Somerset Dam

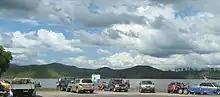
Camping near Lake Somerset.

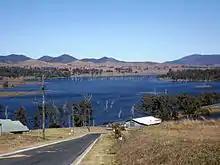
Lake Somerset at 100% capacity, Villeneuve, 2015

The dam is located approximately northwest of in the Somerset Region and north of .